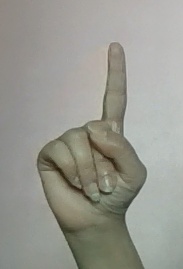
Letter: bb